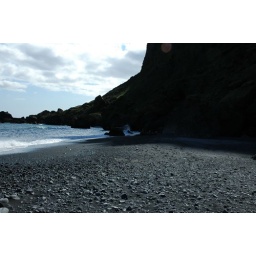
black sand beach rated one of the 10 best beaches in the world...but the water is mighty cold